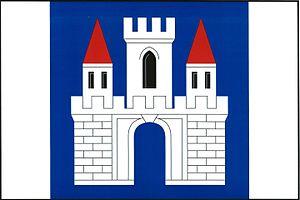
Předhradí est une commune du district de Chrudim, dans la région de Pardubice, en République tchèque. Sa population s'élevait à 422 habitants en 2017.